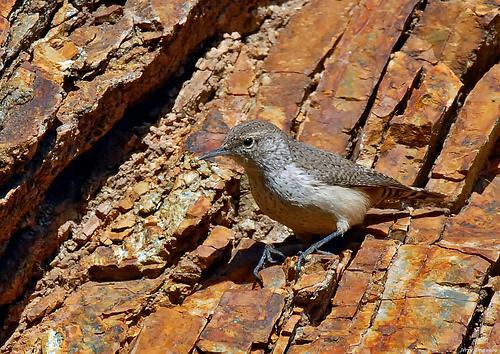
A photo of a rock wren